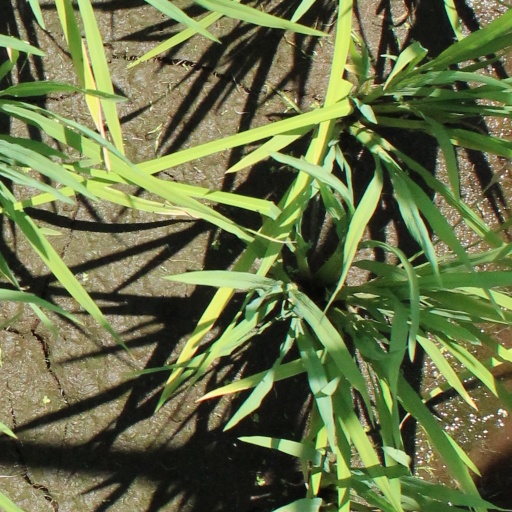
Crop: rice